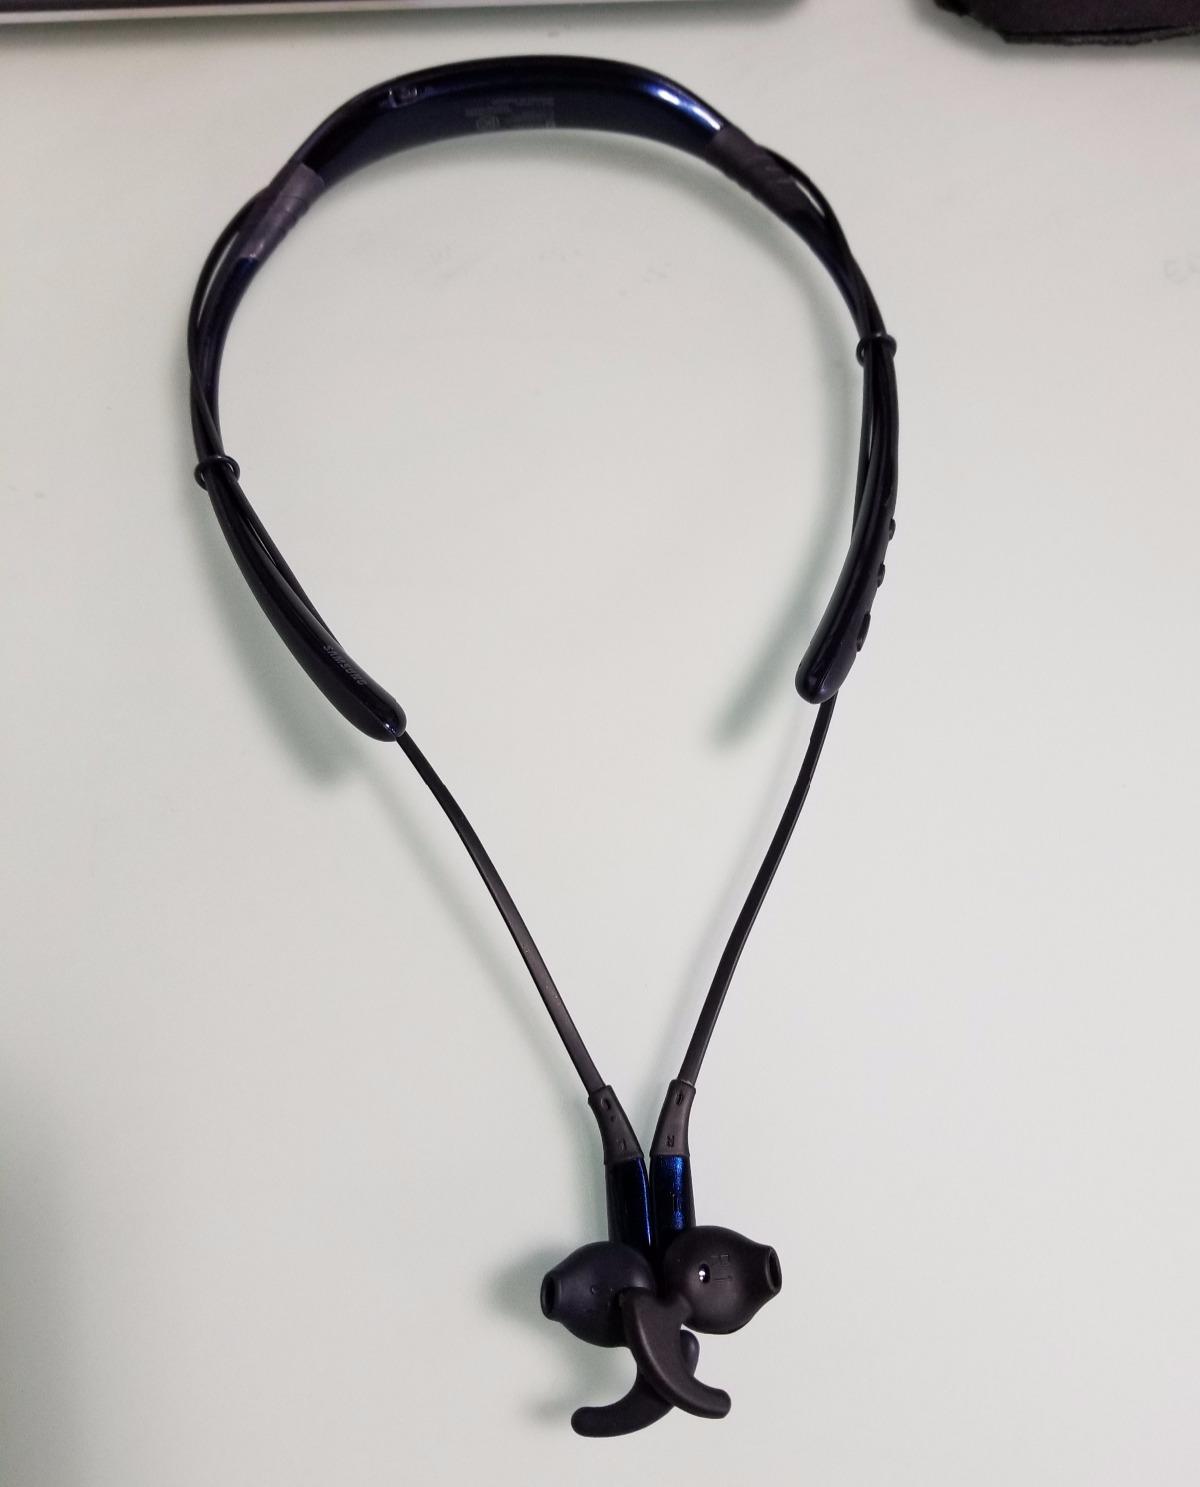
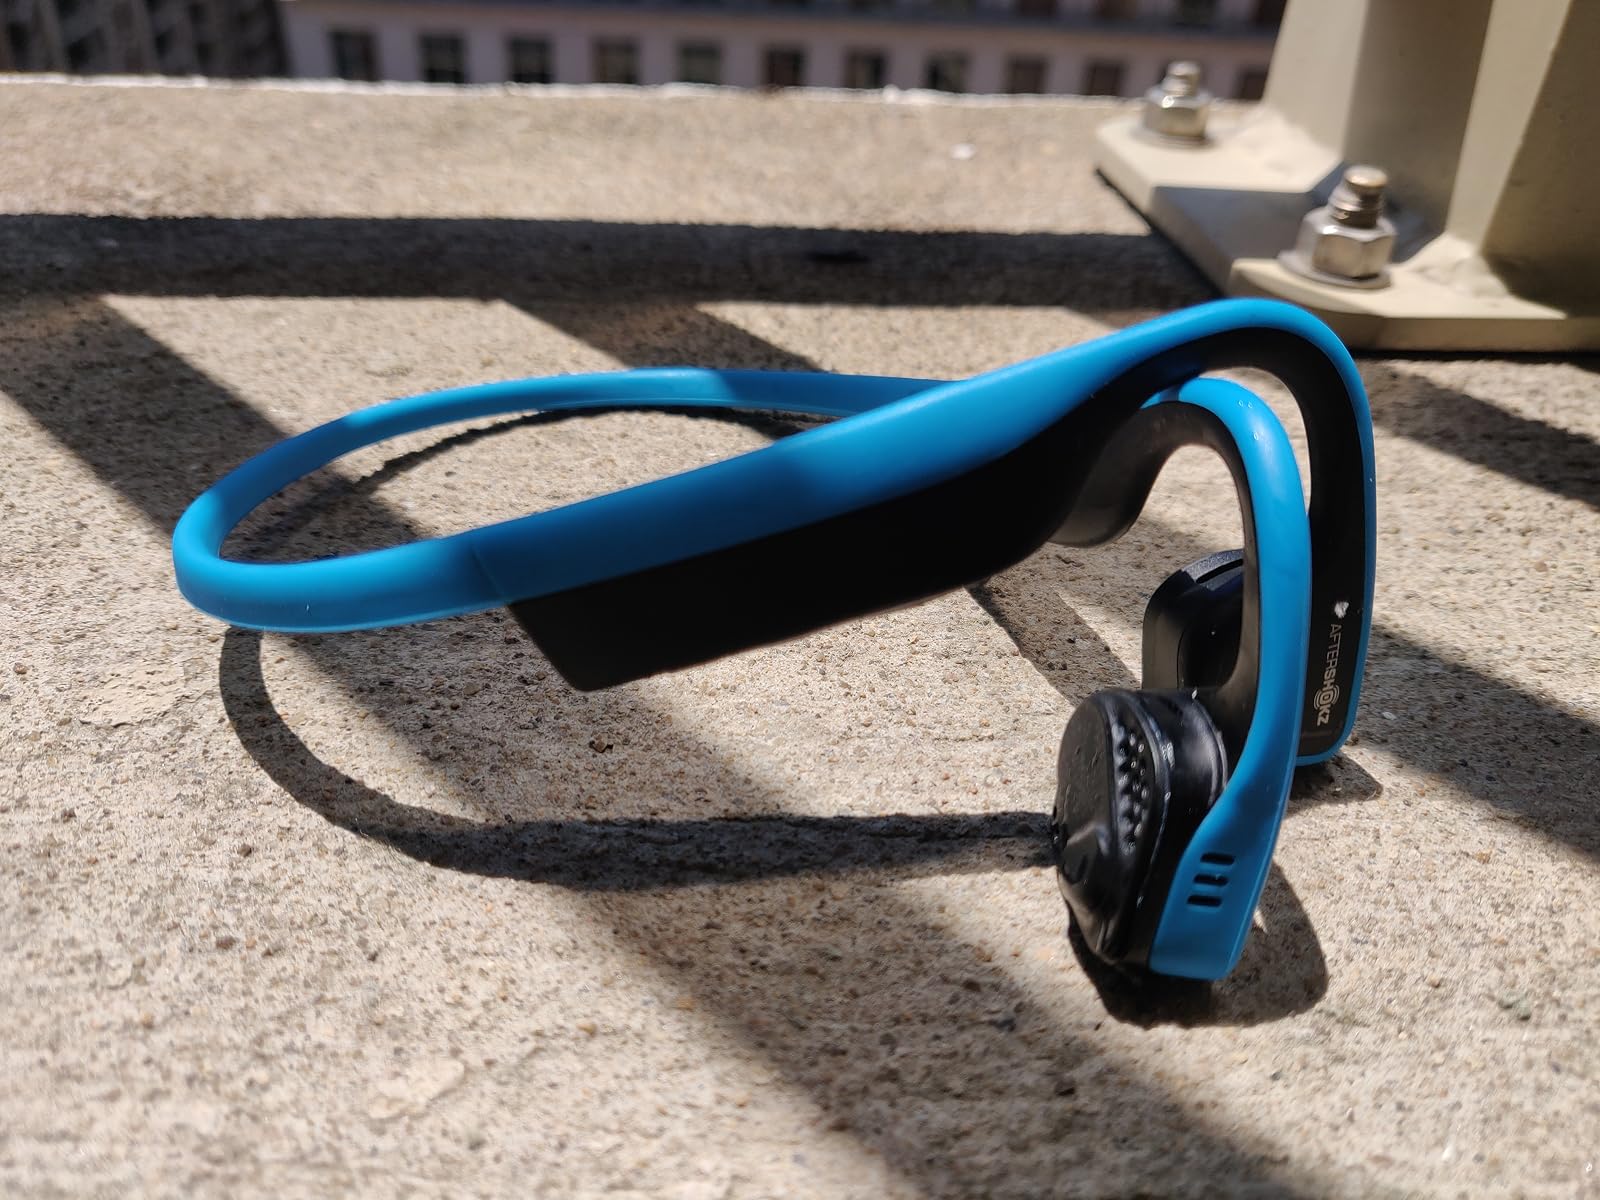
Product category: headphones
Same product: no